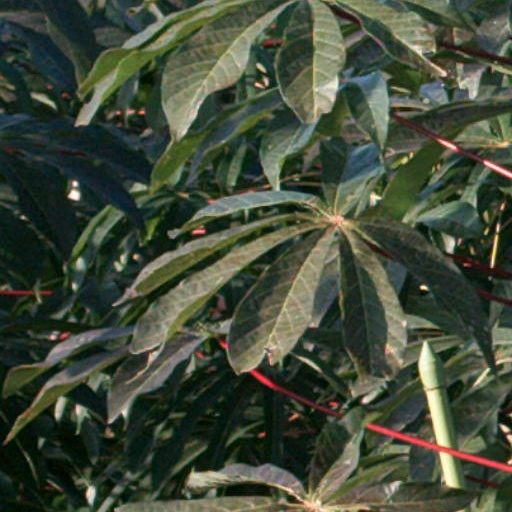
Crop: cassava